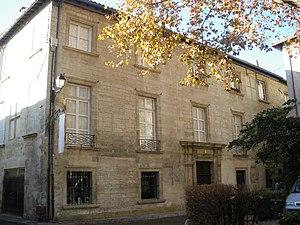
Place du Plan de Lunel, à Avignon
Les Places d'Avignon Centre, désignent une quarantaine de places créées à l’intérieur des remparts, dans le centre historique de la ville, au fur et à mesure du déblaiement des ruines de l’antique Avenio puis de la cité médiévale au temps des papes. Tout au long du Moyen Âge, places et carrefours étaient forts réduits. Ni le palais des papes, ni les églises n'étaient précédés de places. Les seuls espaces libres étaient les cimetières où se tenaient réunions publiques, foires et marchés et où se déroulaient maintes réjouissances dont les mystères et les soties.
À l’intérieur des remparts, dans le centre historique, les cent-trente Hôtels particuliers d'Avignon, ont été construits entre XVᵉ siècle et le XVIIIᵉ siècle. Ils ont fait l'admiration d'Anne-Marguerite Petit Dunoyer, qui, lors de son séjour à Avignon décrivit son enthousiasme et son étonnement dans ses Lettres historiques et galantes de deux dames de condition dont l’une estoit à Paris & l’autre en province, ouvrage édité en 1733 :
LHôtel des Laurens est un bâtiment à Avignon, dans le département du Vaucluse.